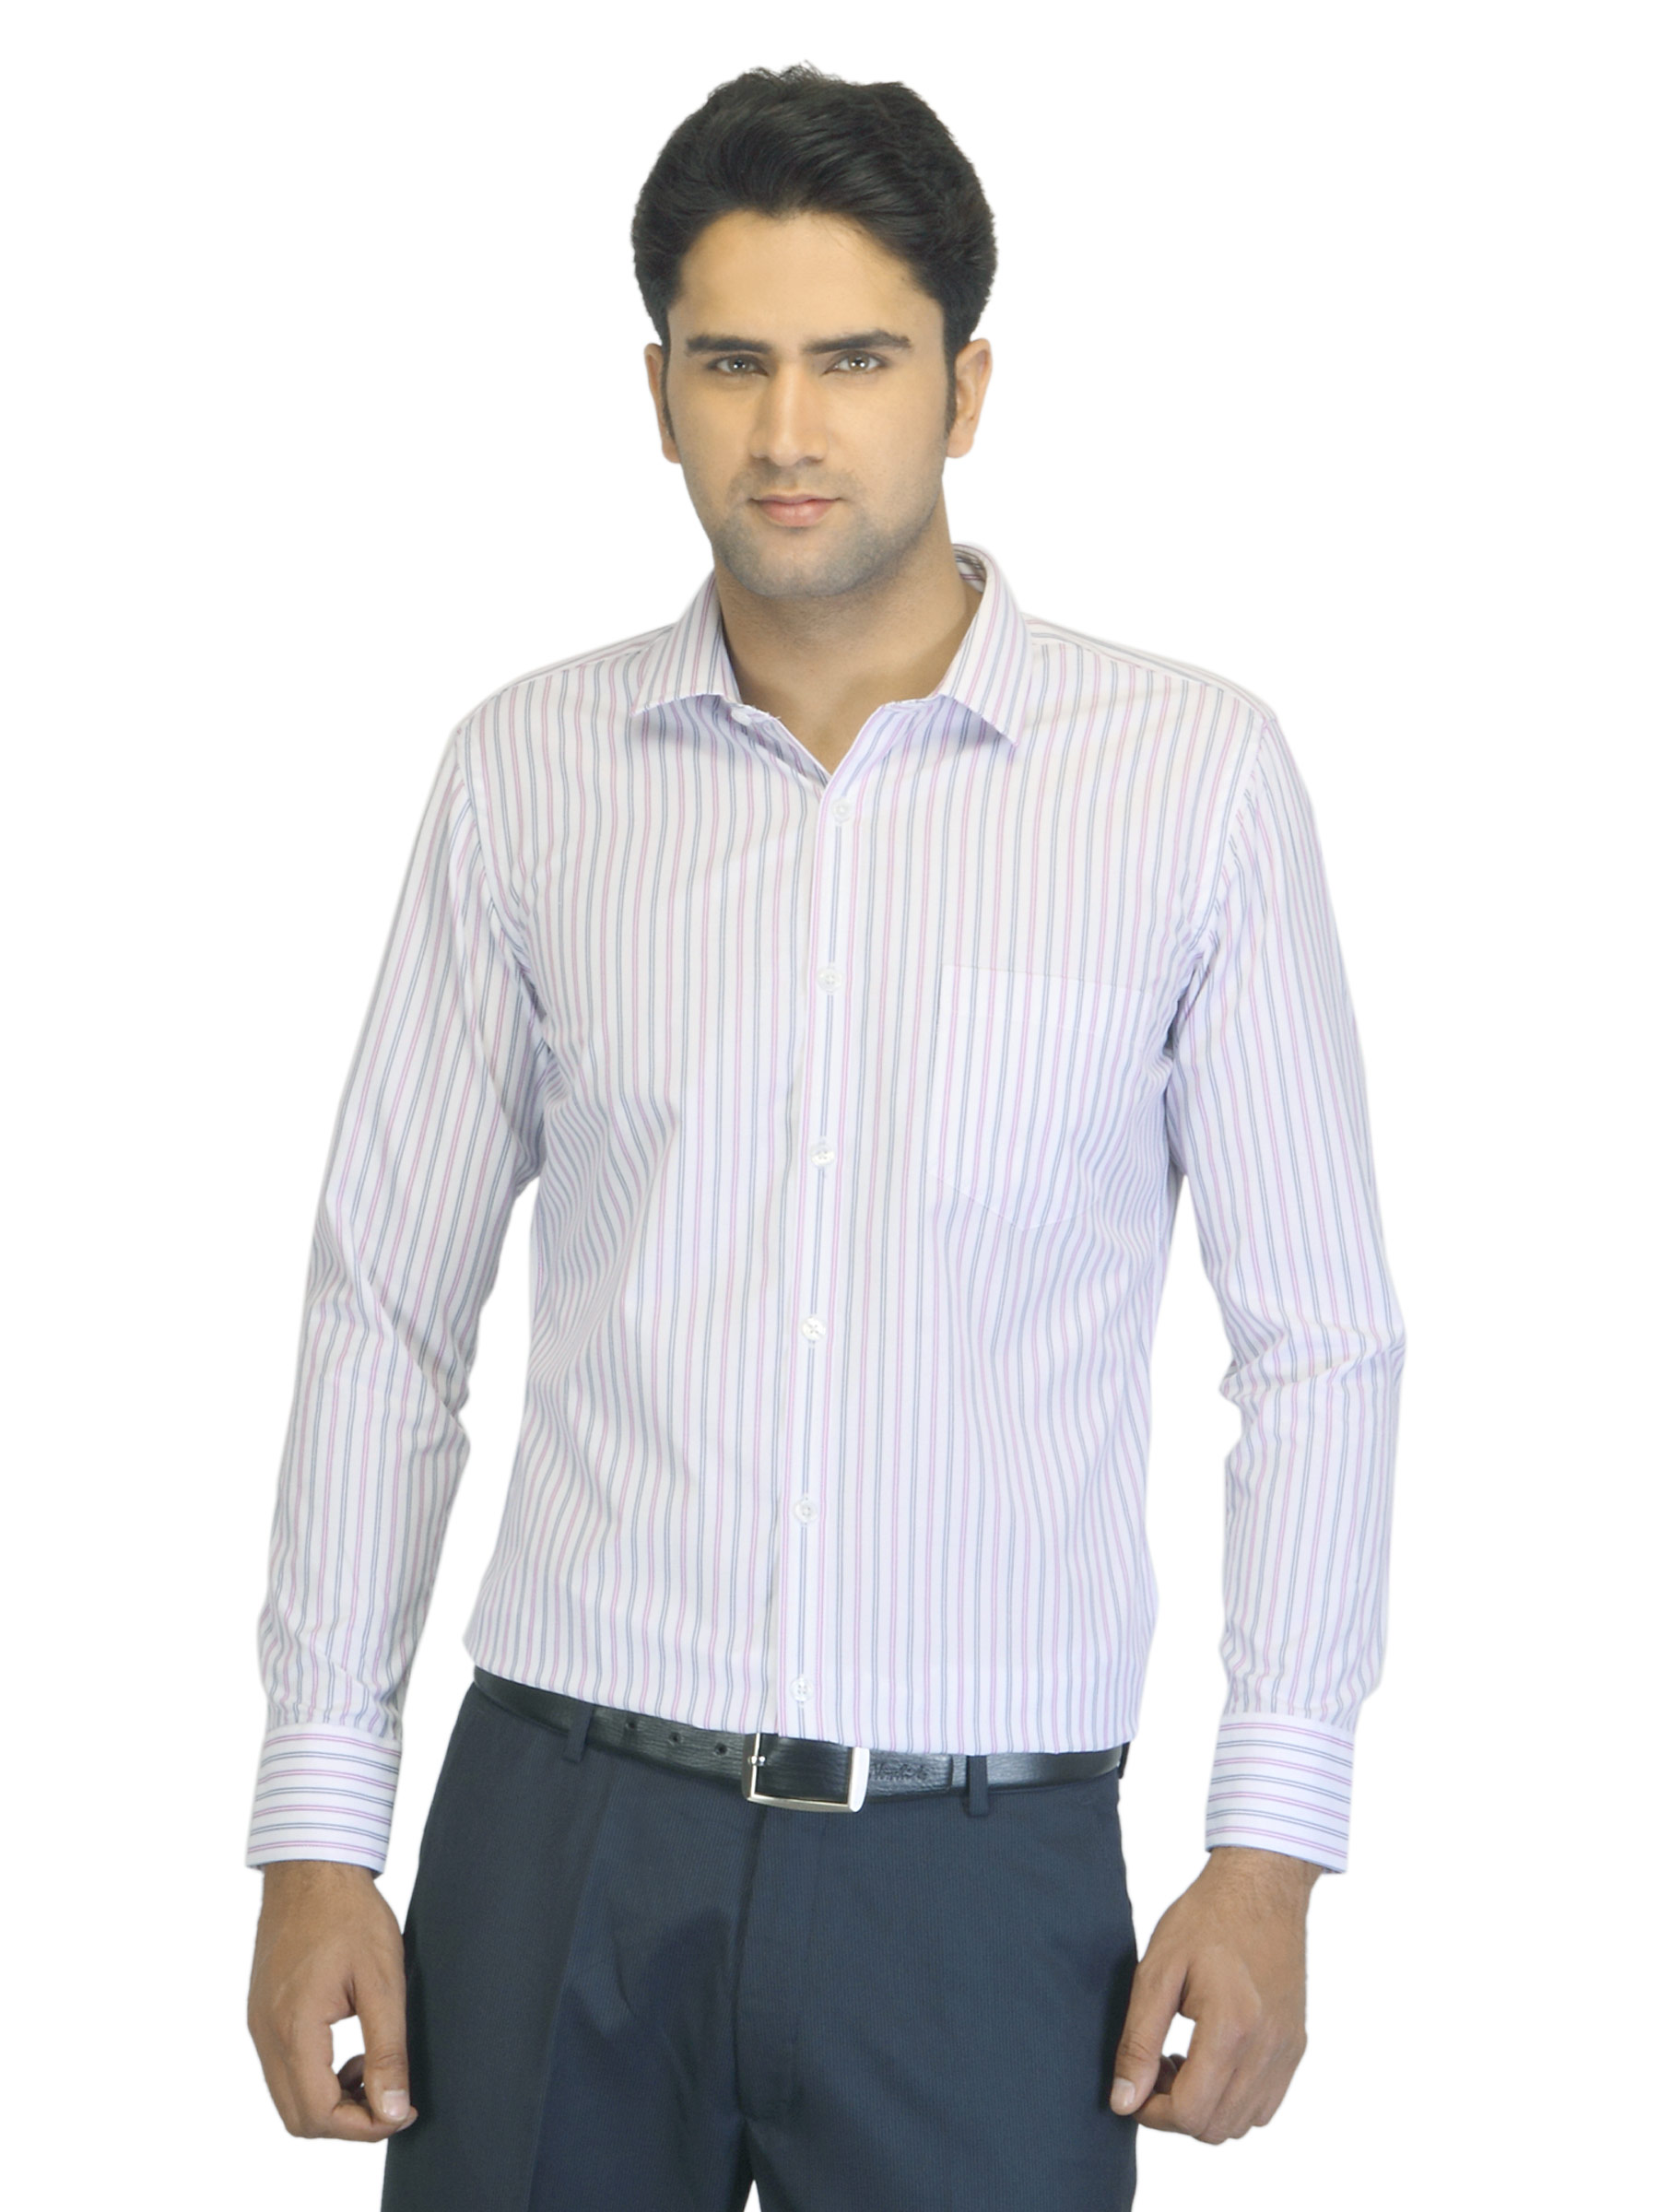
John Miller Men Striped White Shirt
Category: Apparel / Topwear / Shirts
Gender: Men
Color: White
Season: Summer 2012
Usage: Formal